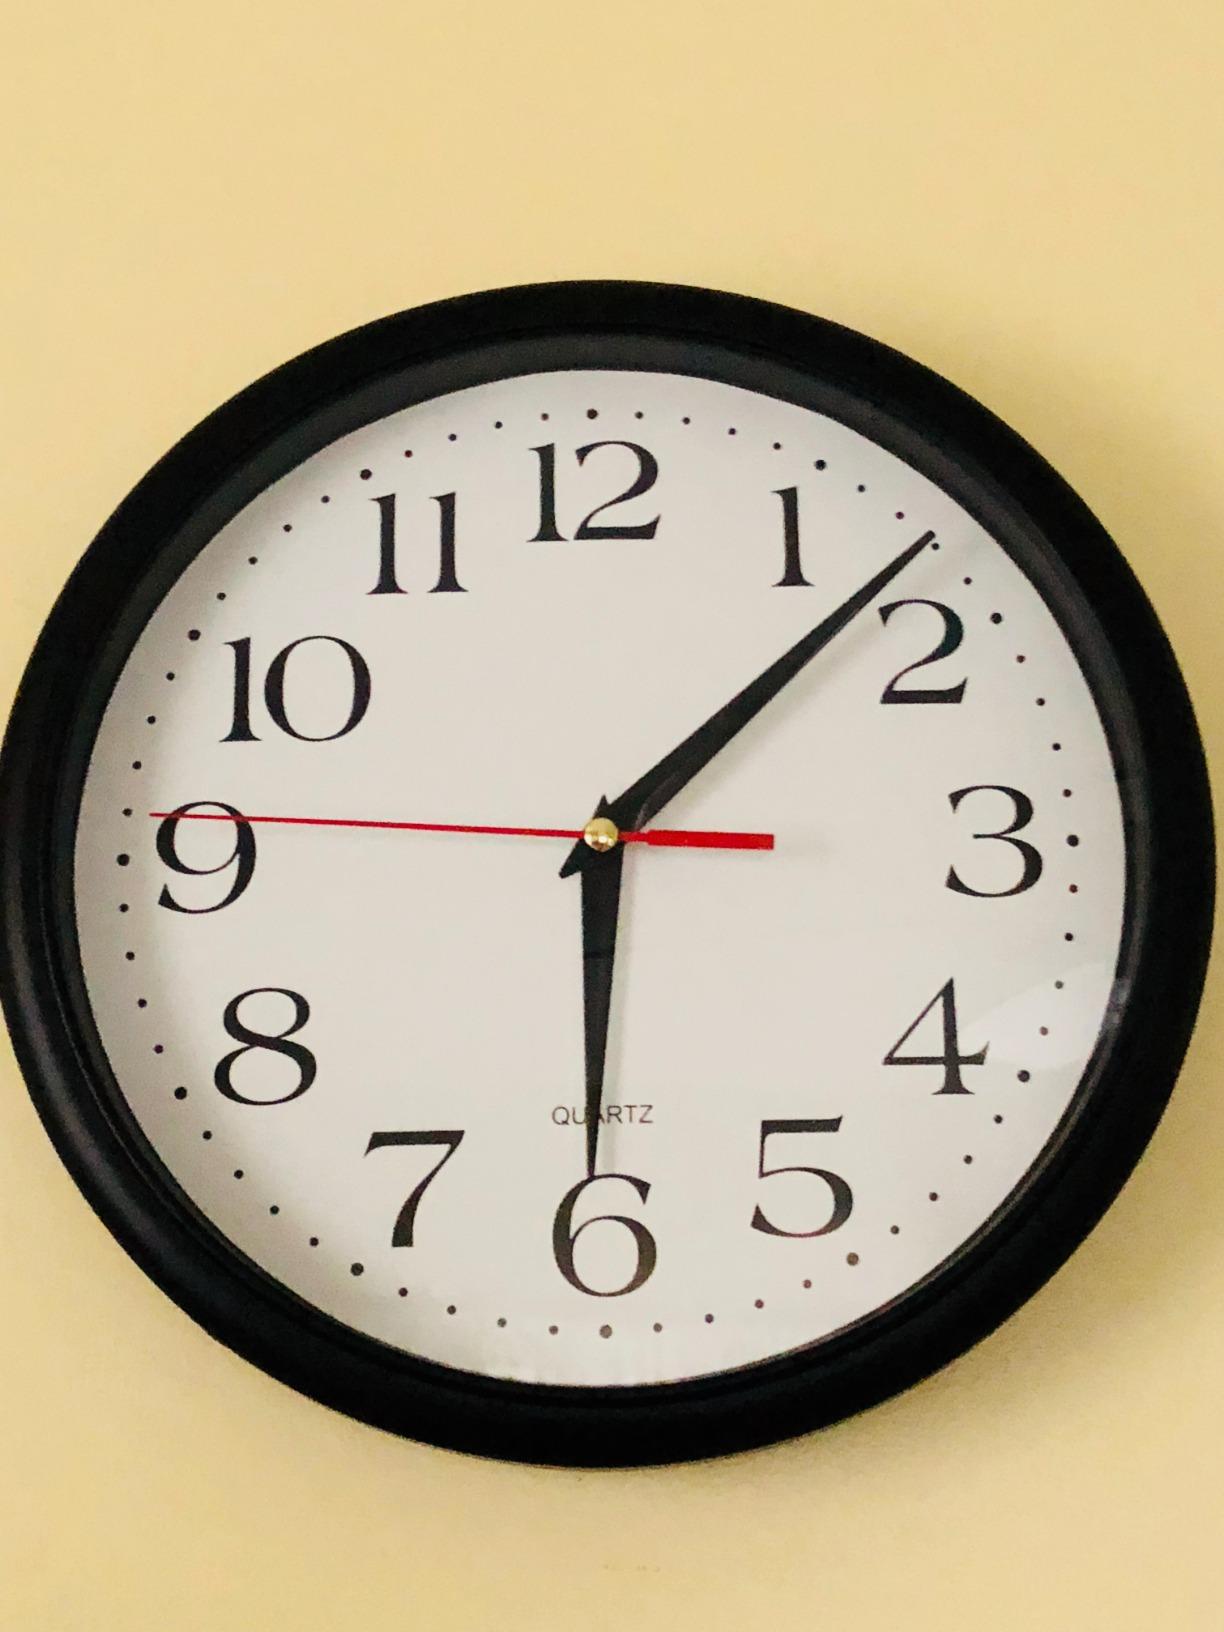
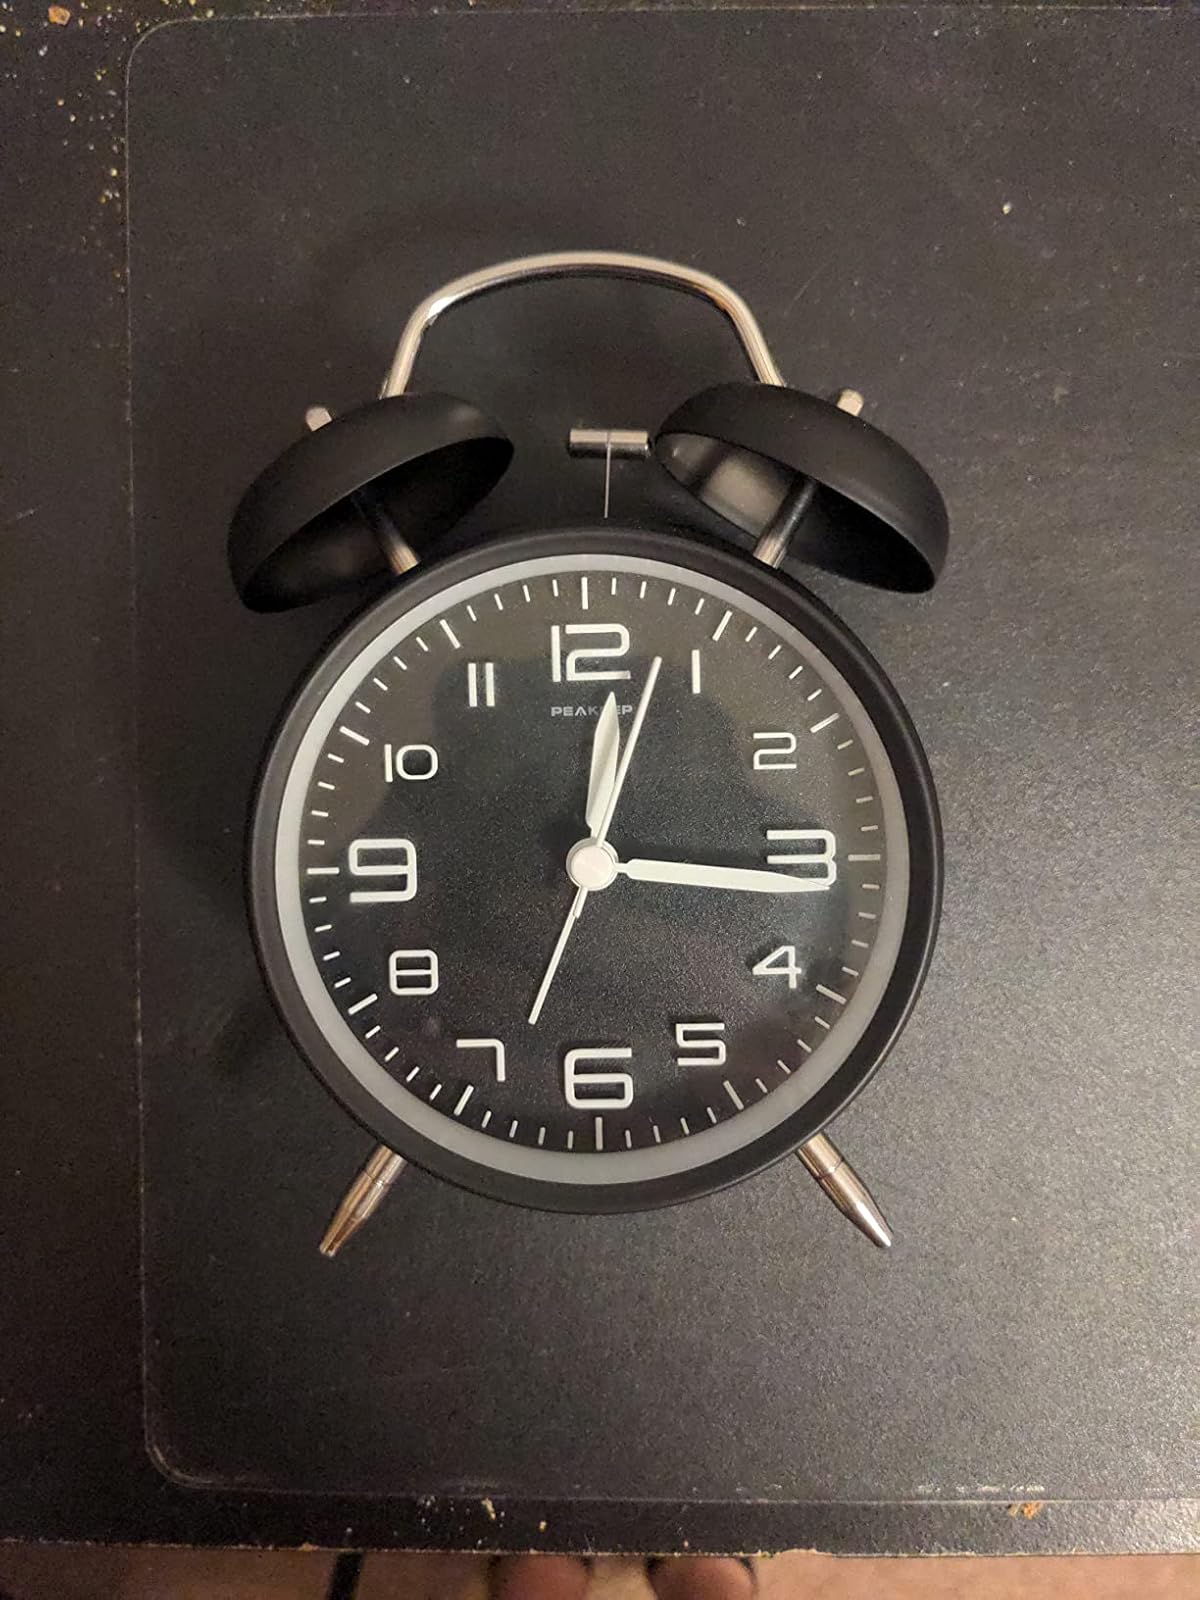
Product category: clock
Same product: no